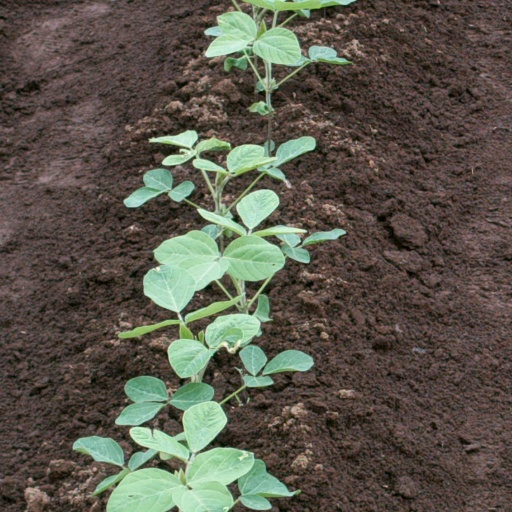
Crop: soybean